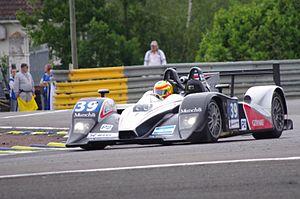
La Lola B11/40 est une barquette de course conçue par le constructeur automobile britannique Lola Cars. Ce prototype est ouvert comme les Lola B05/40 ou Lola B2K/40 déjà victorieuses dans la catégorie LMP2 en Le Mans Series et American Le Mans Series.
Matías Russo, né le 4 septembre 1985 à Paraná, est un pilote automobile argentin ayant fait carrière en endurance.